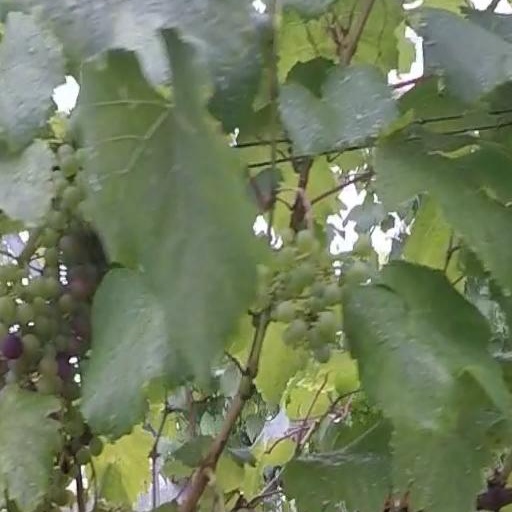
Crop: grape